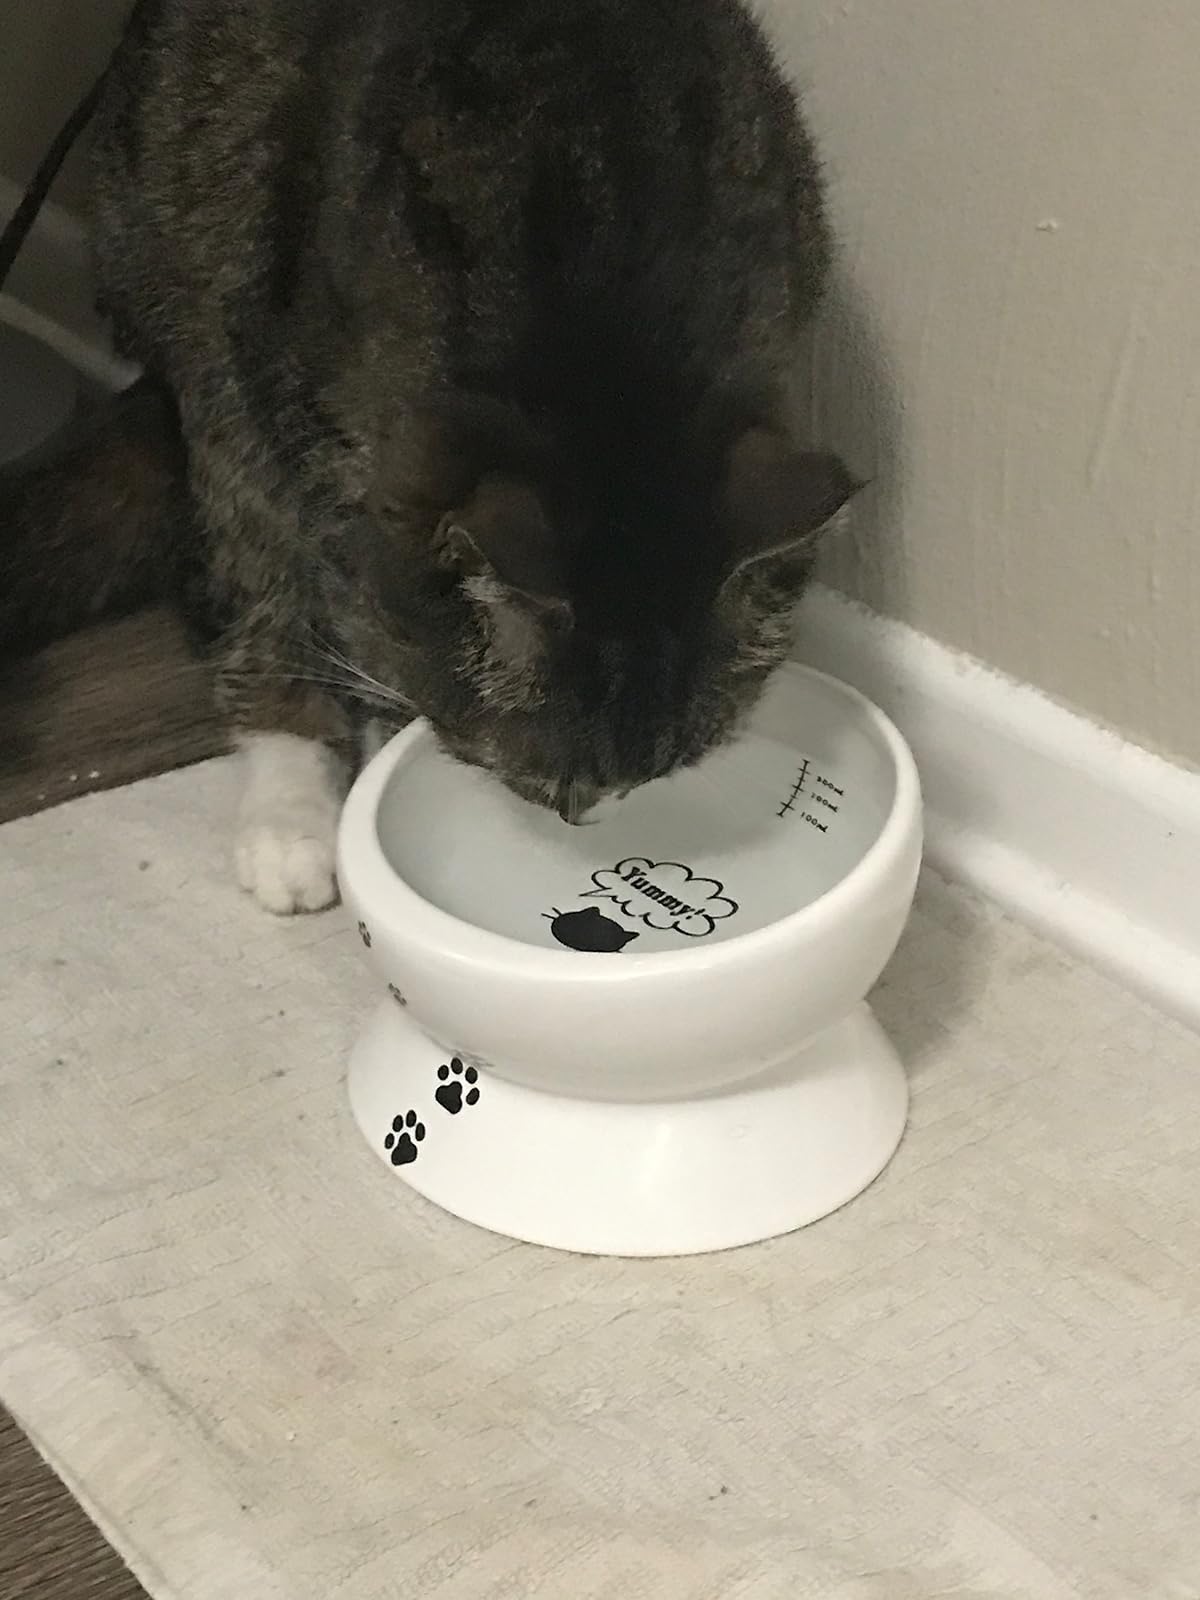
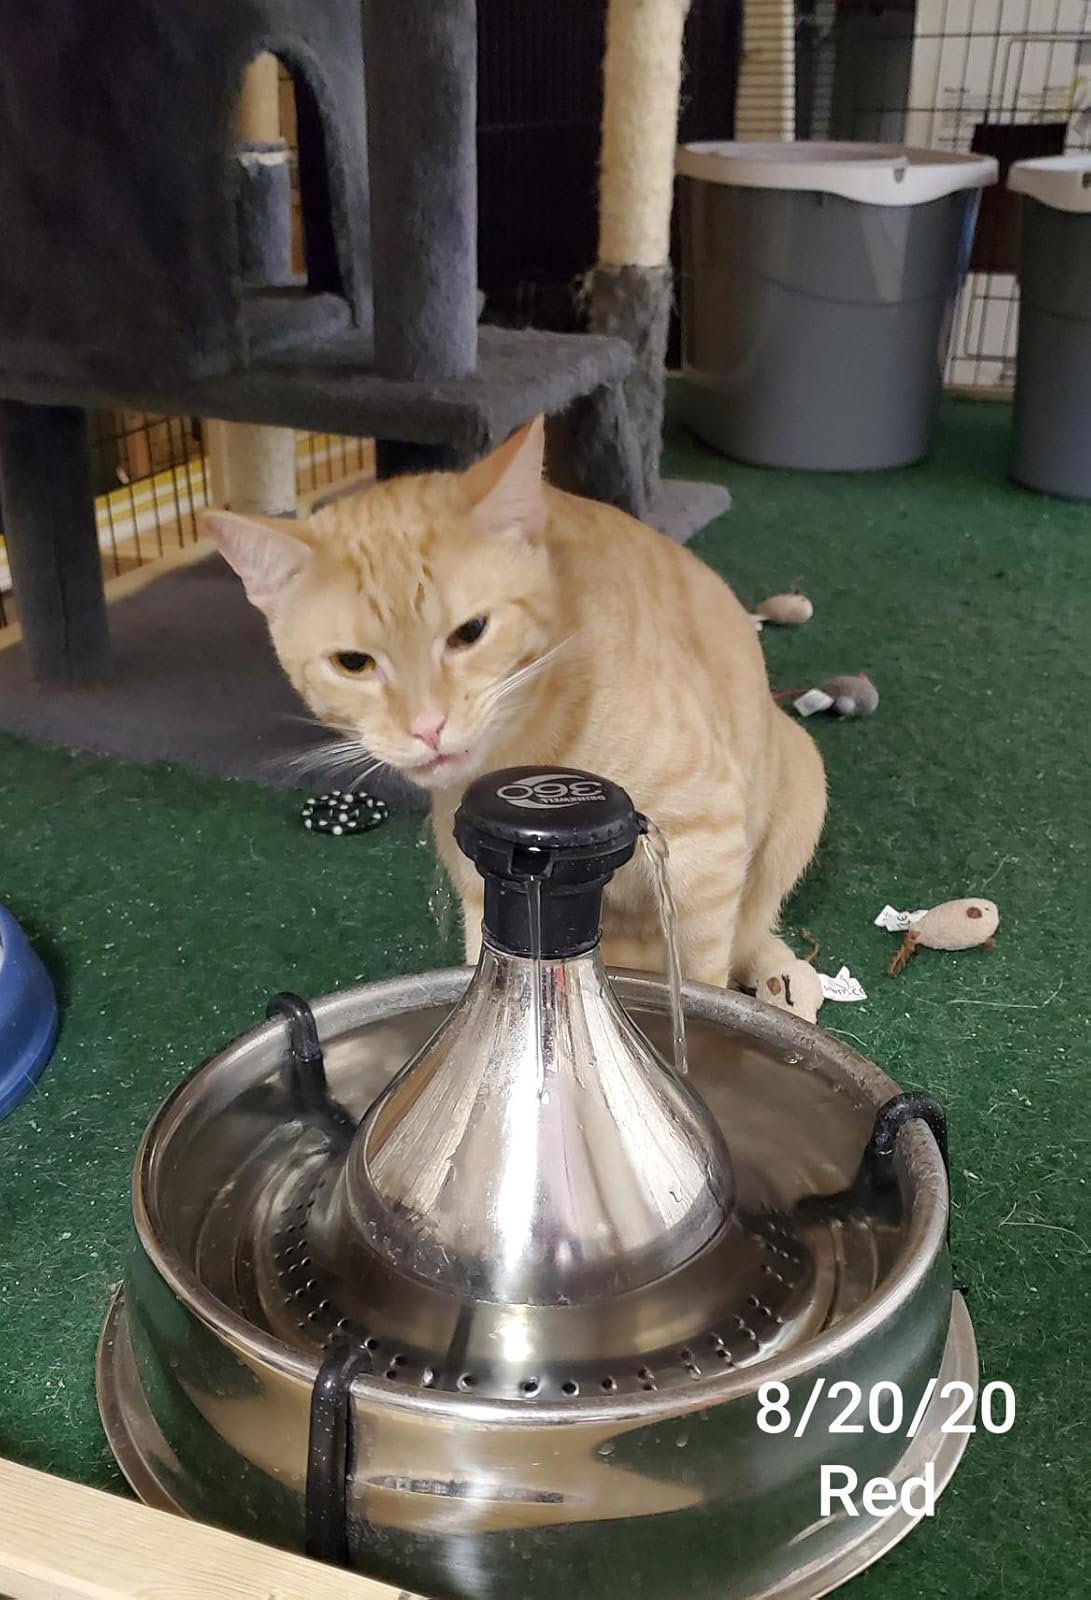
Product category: items_bowl
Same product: no